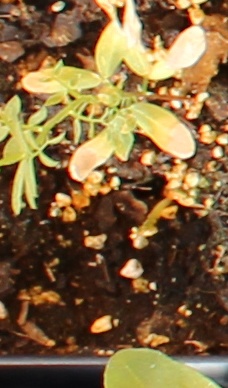
Label: Lentil